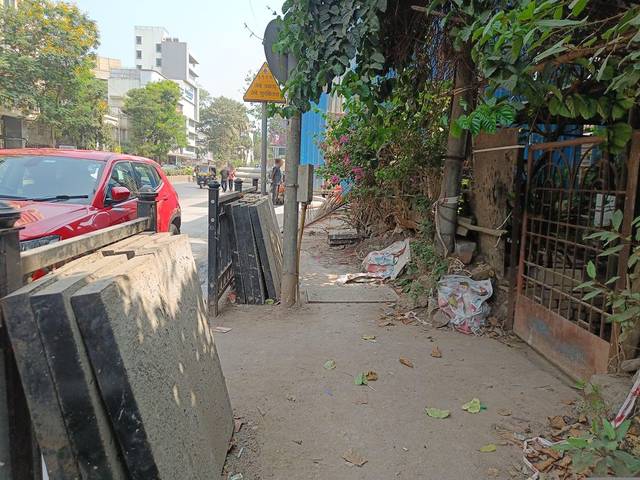
Region: India
Coordinates: 19.103, 72.839